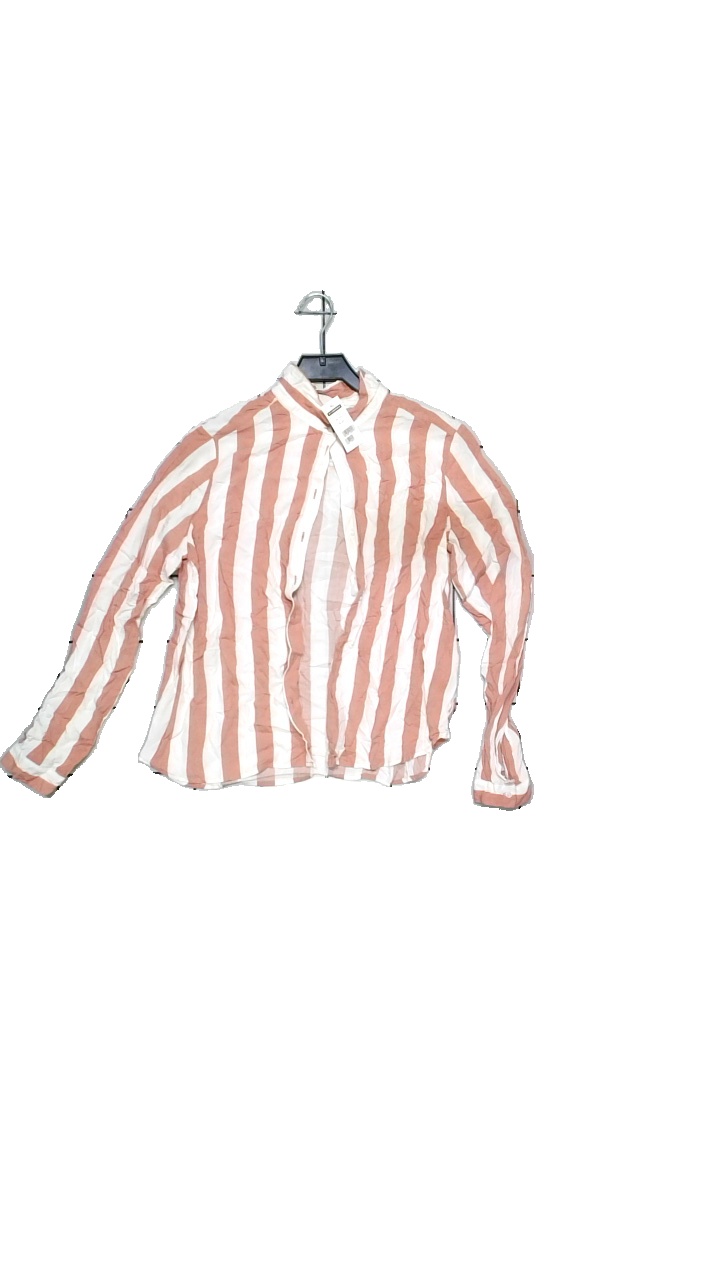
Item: Blouse (Ladies)
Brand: H&m
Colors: White, Pink
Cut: Regular
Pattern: Striped
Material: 100% viscose
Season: All
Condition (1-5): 4
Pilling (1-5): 5
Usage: Reuse
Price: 50-100